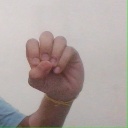
अक्षर: उ